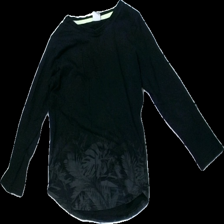
View: front
Type: Top
Category: Children
Brand: Lindex
Colors: Black
Material: 100% Cotton
Pattern: Other
Cut: Regular, C-collar
Size: 128
Price range: 50-100
Recommended usage: Reuse
Description: Black longsleeve top with print